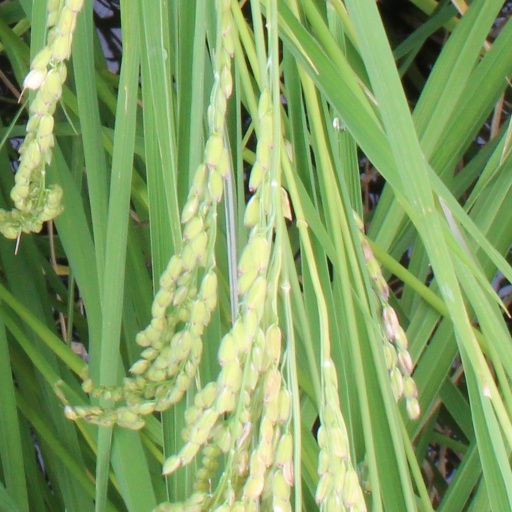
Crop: rice